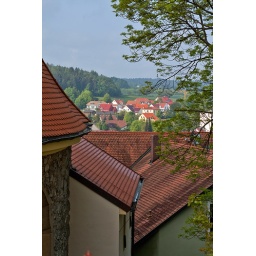
12 - Neighborhood above church and castle roof